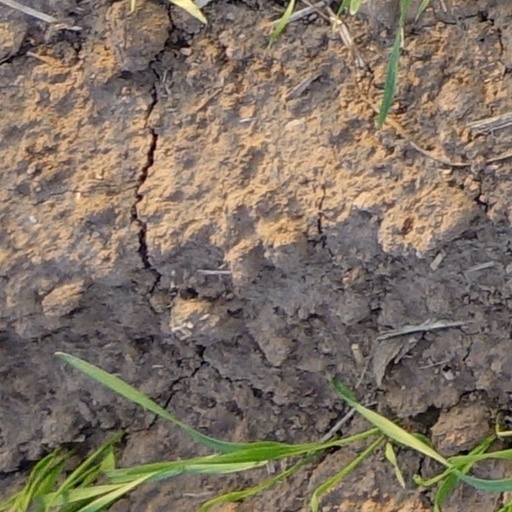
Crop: wheat